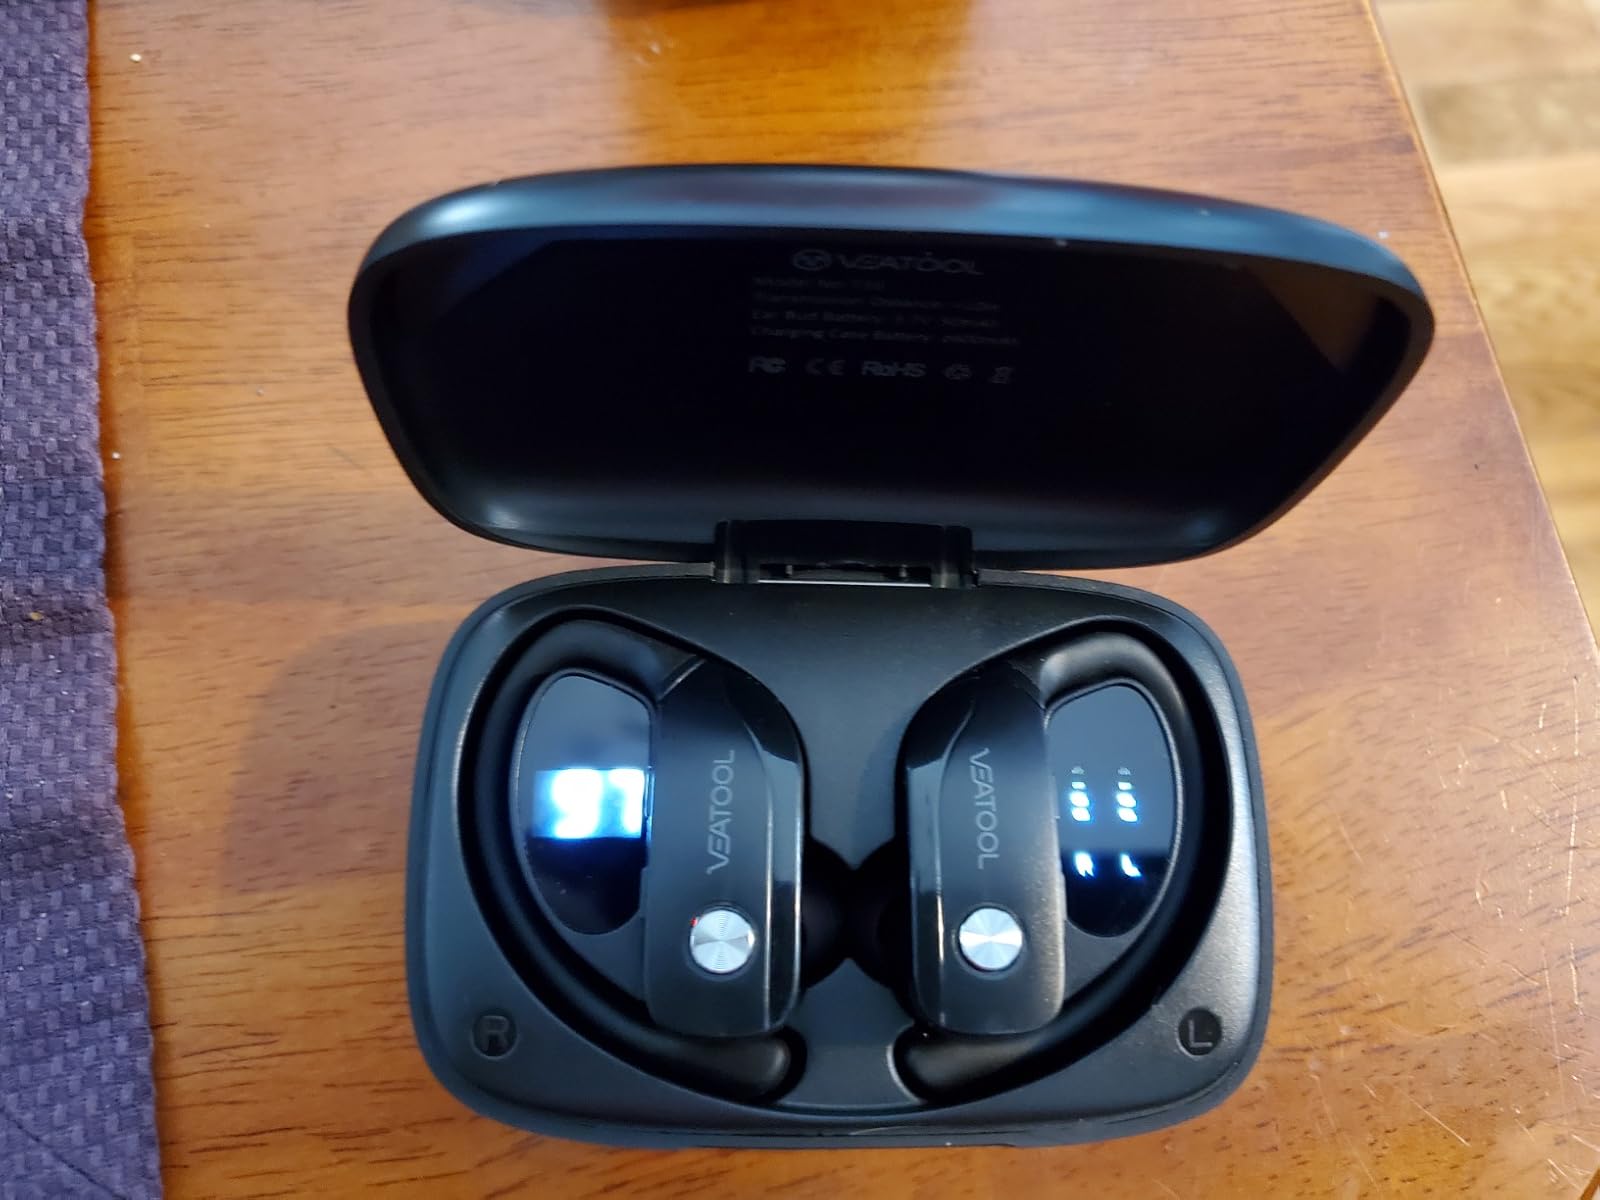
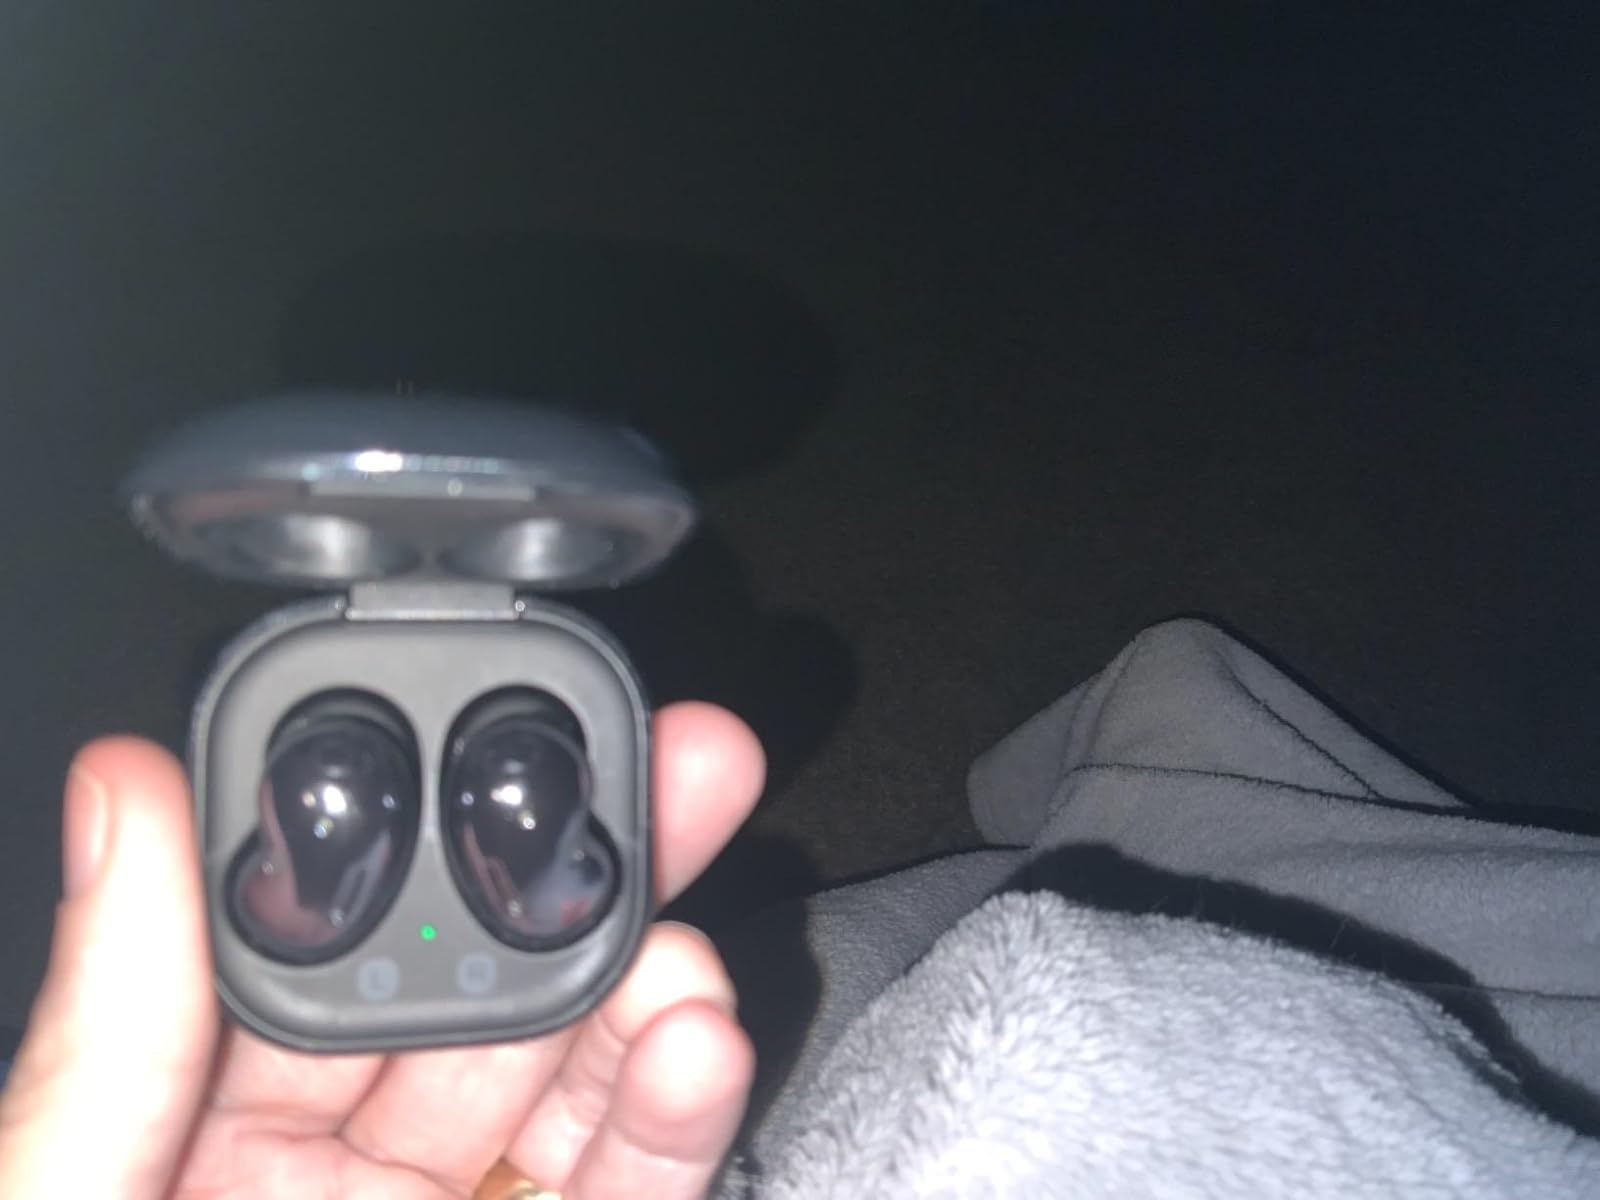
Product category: earbuds
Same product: no